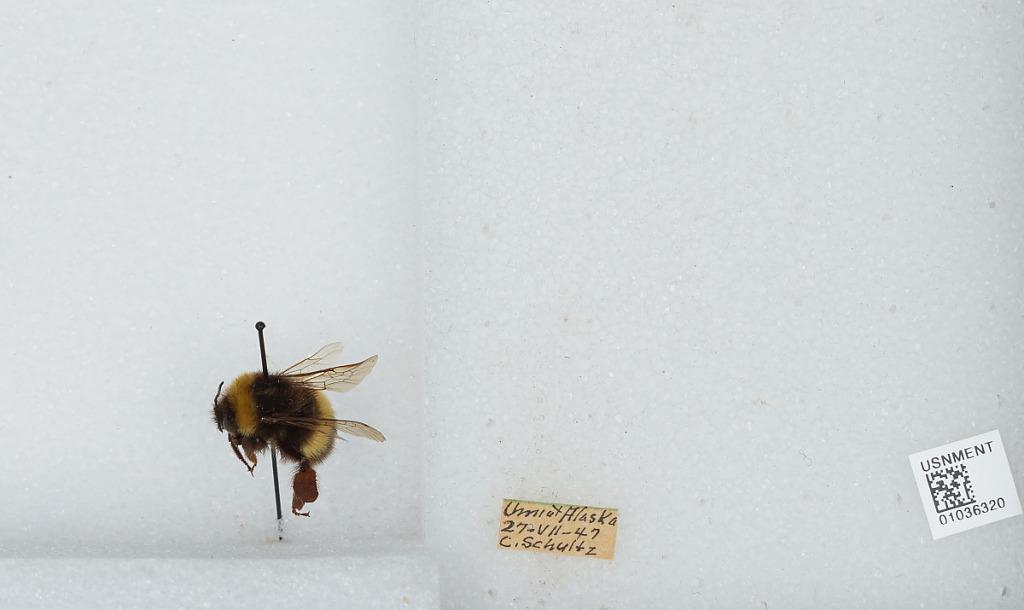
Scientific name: Bombus (Bombus) patagiatus Nylander
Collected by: C. Schultz
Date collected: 1947-7-27
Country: United States
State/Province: Alaska
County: North Slope
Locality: Umiat
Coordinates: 69.3669, -152.144